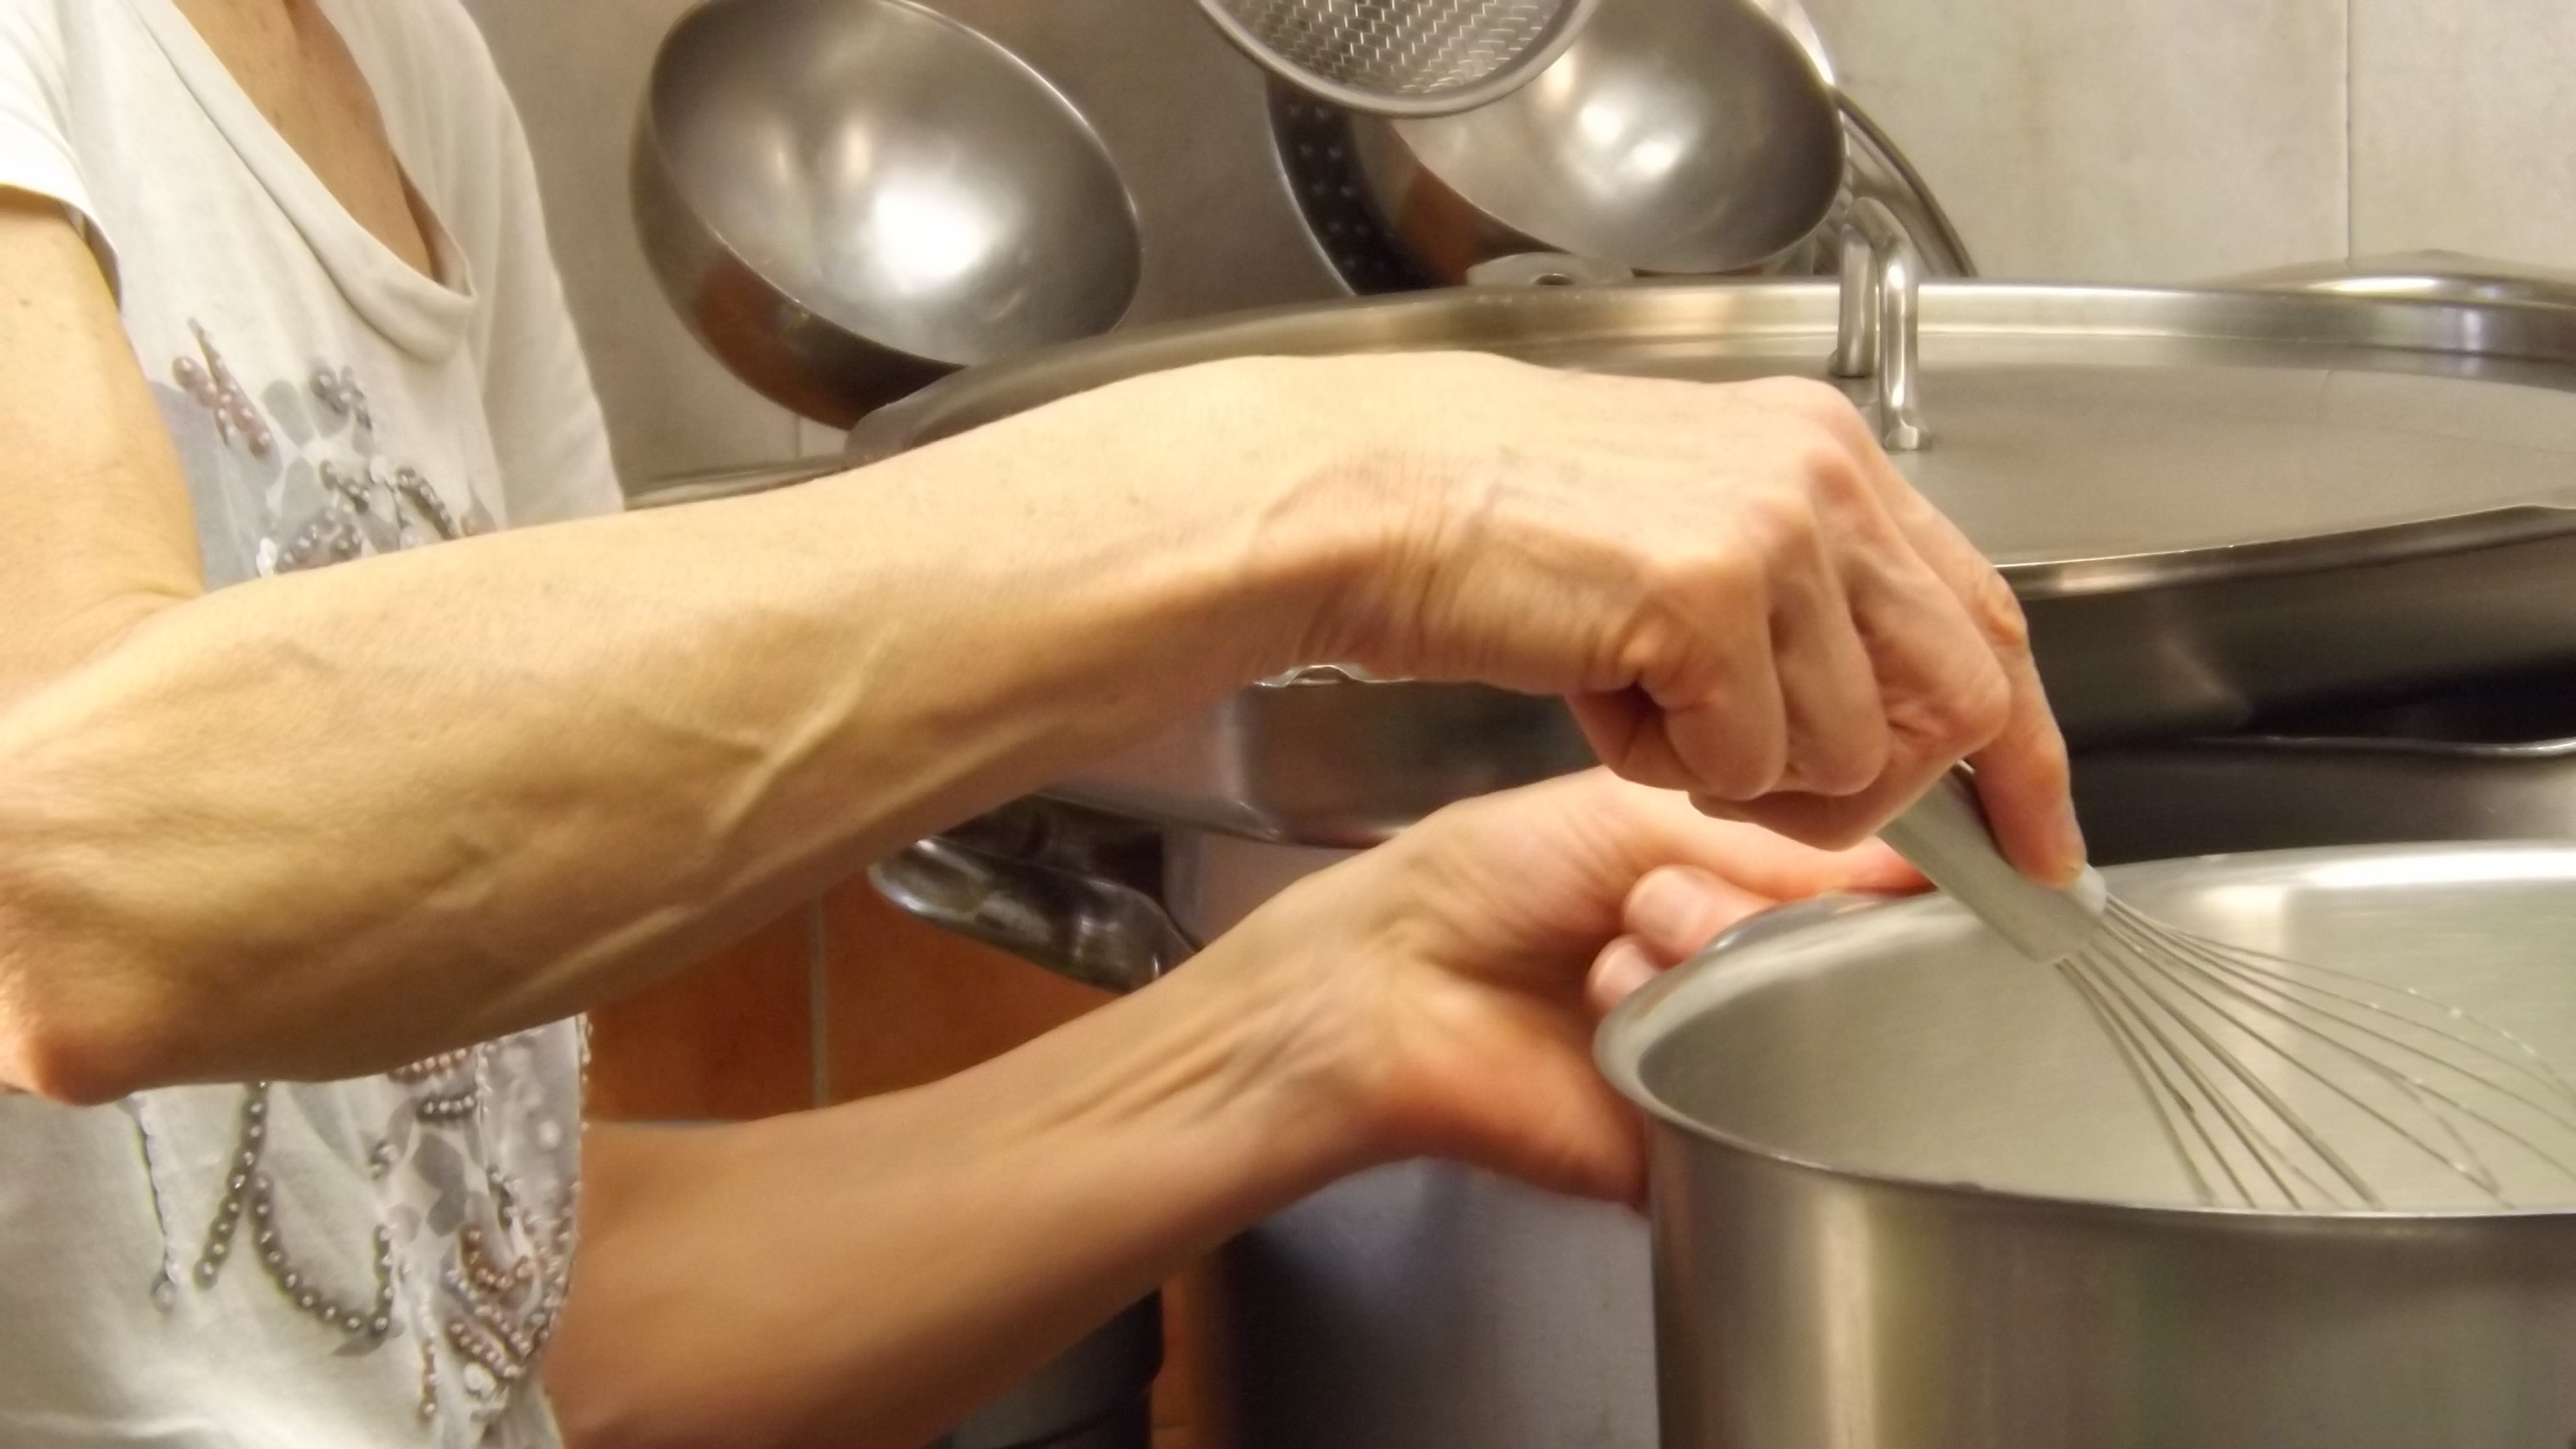
person, food, cooking, kitchen, baking, cook, hands, pots, human action, small appliance, saucepans